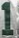
Number: 1